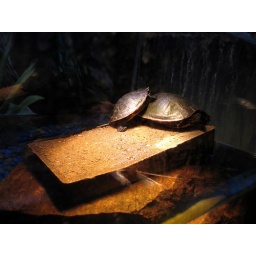
BC's turtles get warm under the lamp in their tank.